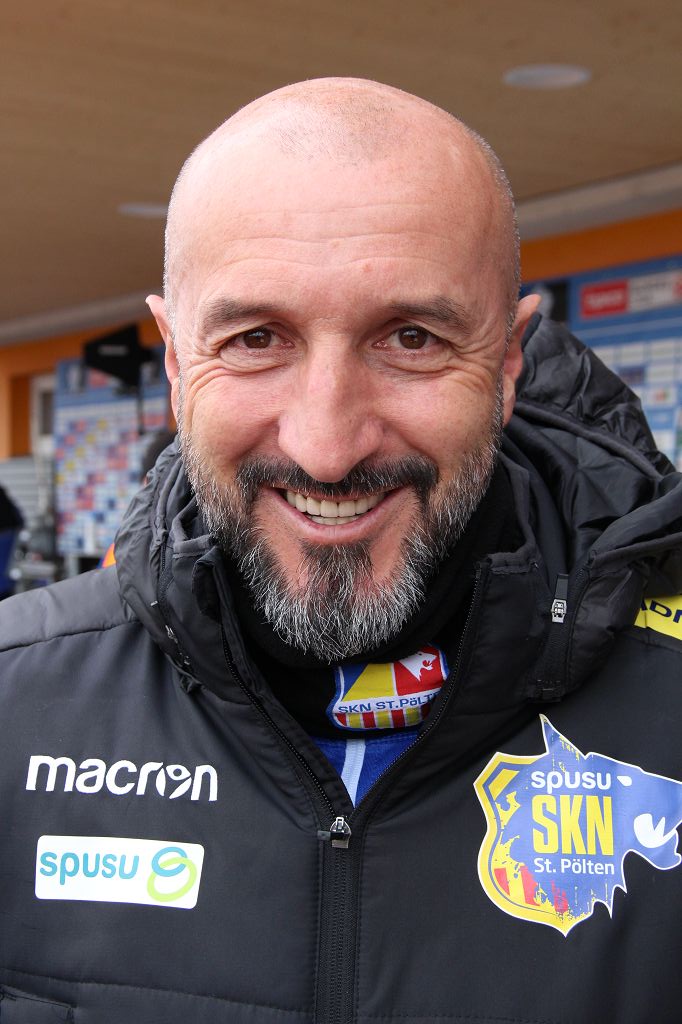
รางกอ ปอปอวิช

| name = รางกอ ปอปอวิช
| image = TSV Hartberg vs SKN St. Pölten (20).jpg
| image_size = 200px
| caption = ปอปอวิชขณะบริหาร St. Pölten in 2019
| fullname = รางกอ ปอปอวิช
| birth_place = Peć|เปช สาธารณรัฐสังคมนิยมเซอร์เบีย|เซอร์เบีย สหพันธ์สาธารณรัฐสังคมนิยมยูโกสลาเวีย|ยูโกสลาเวีย
| height = 1.83 เมตร
| position = กองหลัง
| youthclubs1 = FK Budućnost Peć|บูดุชนอสต์เปช
| years1 = 198x–198x
| clubs1 = Kneževac
| years2 = 1988–1989
| clubs2 = FK Beograd (Serbia)|เบออกรัด
| years3 = 1989–1991
| clubs3 = FK Partizan|ปาร์ตีซัน
| caps3 = 2
| goals3 = 0
| years4 = 1989–1990
| clubs4 = → FK Leotar|เลโอตาร์ (ยืมตัว)
| caps4 = 13
| goals4 = 0
| years5 = 1992–1994
| clubs5 = FK Spartak Subotica|สปาร์ตักซูบอติตซา
| caps5 = 58
| goals5 = 11
| years6 = 1994
| clubs6 = Ethnikos Piraeus F.C.|เอธนีกอสไพรีอัส
| caps6 = 10
| goals6 = 0
| years7 = 1995
| clubs7 = FK Spartak Subotica|สปาร์ตักซูบอติตซา
| caps7 = 14
| goals7 = 2
| years8 = 1995–1997
| clubs8 = อูเด อัลเมริอา|อัลเมริอา
| caps8 = 16
| goals8 = 0
| years9 = 1997–2001
| clubs9 = SK Sturm Graz|สตรุมกรัซ
| caps9 = 74
| goals9 = 9
| years10 = 2002–2004
| clubs10 = TuS FC Arnfels
| caps10 = 25+
| goals10 = 6+
| years11 = 2004–2006
| clubs11 = SV Pachern
| caps11 = 25+
| goals11 = 4+
| totalcaps = 237+
| totalgoals = 32+
| manageryears1 = 2002–2004
| managerclubs1 = TuS FC Arnfels (player-manager)
| manageryears2 = 2004–2006
| managerclubs2 = SV Pachern (ผู้เล่น-ผู้จัดการ)
| manageryears3 = 2006–2007
| managerclubs3 = ซานเฟรชเช ฮิโรชิมะ (ผู้จัดการ)
| manageryears4 = 2008
| managerclubs4 = FK Horgoš|ซลาตีบอร์วอดา
| manageryears5 = 2008–2009
| managerclubs5 = FK Spartak Subotica|สปาร์ตักซูบอติตซา
| manageryears6 = 2009
| managerclubs6 = Oita Trinita|โออิตะตรีนีตะ
| manageryears7 = 2011
| managerclubs7 = สโมสรฟุตบอลมาจิดะ เซลเวีย|มาจิดะ เซลเวีย
| manageryears8 = 2012–2013
| managerclubs8 = สโมสรฟุตบอลโตเกียว|เอฟซี โตเกียว
| manageryears9 = 2014
| managerclubs9 = เซเรซโซ โอซากะ
| manageryears10 = 2014–2015
| managerclubs10 = เรอัลซาราโกซา|ซาราโกซา
| manageryears11 = 2016–2017
| managerclubs11 = สโมสรฟุตบอลบุรีรัมย์ ยูไนเต็ด|บุรีรัมย์ ยูไนเต็ด
| manageryears12 = 2017–2018
| managerclubs12 = FC Pune City|ปูเนซิตี
| manageryears13 = 2018–2019
| managerclubs13 = SKN St. Pölten|St. Pölten
| manageryears14 = 2020–2022
| managerclubs14 = สโมสรฟุตบอลมาจิดะ เซลเวีย|มาจิดะ เซลเวีย
| manageryears15 = 2023
| managerclubs15 = FK Vojvodina|วอยวอดีนา
| manageryears16 = 2023–
| managerclubs16 = คาชิมะ แอนต์เลอส์
รางกอ ปอปอวิช (; เกิดวันที่ 26 มิถุนายน พ.ศ. 2510) เป็นอดีตนักฟุตบอลชาวเซอร์เบียในตำแหน่งกองหลัง ปัจจุบันเป็นหัวหน้าผู้ฝึกสอนของคาชิมะ แอนต์เลอส์ ในเจลีก เขาเคยเป็นหัวหน้าผู้ฝึกสอนของสโมสรฟุตบอลบุรีรัมย์ ยูไนเต็ด|บุรีรัมย์ ยูไนเต็ด ในไทยลีก
== การเล่นฟุตบอล ==
ปอปอวิชเกิดที่เปช (ประเทศเซอร์เบีย)|เปช ประเทศเซอร์เบีย เขาได้ลงเล่นในยูโกสลาฟเฟิสต์ลีกกับสโมสรฟุตบอลพาร์ทีซาน|พาร์ทีซาน ต่อมาได้ย้ายไปเล่นให้กับอูเด อัลเมริอา|อัลเมริอาในเซกุนดาดิบิซิออน
== การจัดการทีม ==
=== โออิตะ ทรินิตา, มาจิดะ เซลเวีย ===
ในเดือนกรกฎาคม พ.ศ. 2552 ปอปอวิชได้ตกลงเข้ารับตำแหน่งหัวหน้าผู้ฝึกสอนให้กับสโมสรฟุตบอลโออิตะทรินิตา|โออิตะทรินิตาในเจลีก ซึ่งแพ้มาแล้วติดต่อกัน 14 นัด โดยเขามาคุมทีมใน 6 นัดแรก ชนะได้เพียง 1 นัด แต่ใน 10 นัดสุดท้ายของฤดูกาล เขาสามารถทำทีมไม่แพ้ใครเลย (ชนะ 5 นัด และเสมอ 5 นัด) ทำให้เขาได้รับความไว้วางใจให้คุมทีมต่อในฤดูกาลถัดไป แต่สโมสรได้ล้มละลาย เขาจึงไม่ได้ทำทีมต่อ หลังจากนั้นจึงเซ็นสัญญากับสโมสรฟุตบอลมาจิดะ เซลเวีย|มาจิดะ เซลเวีย ในวันที่ 15 ธันวาคม พ.ศ. 2553
=== ซาราโกซา ===
ในวันที่ 24 พฤศจิกายน พ.ศ. 2557 หลังจากการเป็นหัวหน้าผู้ฝึกสอนให้กับสโมสรฟุตบอลโตเกียว|โตเกียว และ เซเรซโซ โอซะกะ เขาได้เซ็นสัญญากับเรอัลซาราโกซา|ซาราโกซา แทนที่บิกตอร์ มูญอซ
ปอปอวิชได้ถูกไล่ออกในวันที่ 20 ธันวาคม พ.ศ. 2558 หลังจากแพ้กิมนัสติก 1–3
=== บุรีรัมย์ ยูไนเต็ด ===
ในวันที่ 25 สิงหาคม พ.ศ. 2559 สโมสรฟุตบอลบุรีรัมย์ ยูไนเต็ด|บุรีรัมย์ ยูไนเต็ด เซ็นสัญญาให้ปอปอวิชเป็นหัวหน้าผู้ฝึกสอน แทนที่ตำแหน่งที่ว่างหลังจากปลดอัฟชิน ก็อตบี ออกจากตำแหน่ง ซึ่งเขาคุมทีมนัดแรกในวันที่ 10 กันยายน พ.ศ. 2559 ในเกมที่บุรีรัมย์ชนะ สโมสรฟุตบอลบางกอกกล๊าส|บางกอกกล๊าส 2–1 ในไทยลีก
ในช่วงกลางฤดูกาล 2560 ปอปอวิชลาออกจากตำแหน่งหัวหน้าผู้ฝึกสอน หลังจากที่ถูกแบนในการคุมทีมข้างสนาม 3 เดือน อันเนื่องจากเหตุการณ์ที่เขาไปทำร้ายร่างกายนักกายภาพของสโมสรฟุตบอลทรูแบงค็อก ยูไนเต็ด|แบงค็อก ยูไนเต็ด ในนัดที่บุรีรัมย์เปิดบ้านเอาชนะแบงค็อก 2–1
==เกียรติประวัติ==
===ผู้จัดการทีม===
บุรีรัมย์ ยูไนเต็ด
* ไทยลีกคัพ
** ไฟล์:Simple cup icon.svg|16px ชนะเลิศ (1) : โตโยต้า ลีกคัพ 2559|2559
* แม่โขงคลับแชมเปียนชิพ
** ไฟล์:Simple cup icon.svg|16px ชนะเลิศ (1) : แม่โขงคลับแชมเปียนชิพ 2016|2559
== อ้างอิง ==
== แหล่งข้อมูลอื่น ==
*
*
Navboxes
| title = ตำแหน่งผู้จัดการ
หมวดหมู่:นักฟุตบอลชาวเซอร์เบีย
หมวดหมู่:กองหลังฟุตบอล
หมวดหมู่:ผู้จัดการทีมฟุตบอลชาวเซอร์เบีย
หมวดหมู่:ผู้จัดการทีมฟุตบอลในไทยลีก
หมวดหมู่:ผู้จัดการทีมสโมสรฟุตบอลบุรีรัมย์ ยูไนเต็ด
หมวดหมู่:ผู้จัดการทีมฟุตบอลในเจลีก ดิวิชัน 1
หมวดหมู่:ผู้จัดการทีมคาชิมะ แอนต์เลอส์